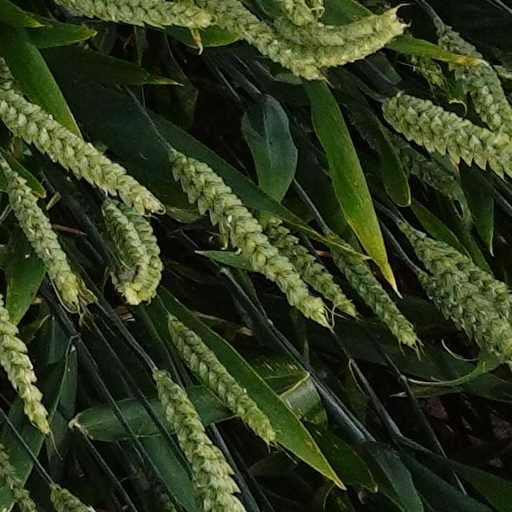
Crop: wheat